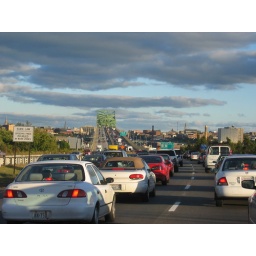
sitting in traffic at the braga bridge